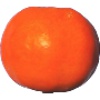
Label: Clementine 1